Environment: lab
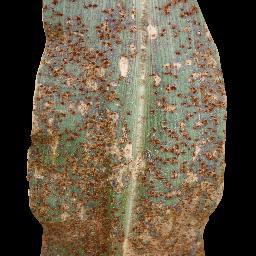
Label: common_rust